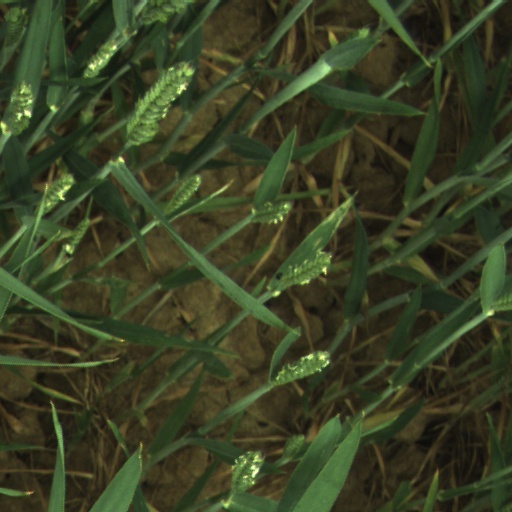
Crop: wheat